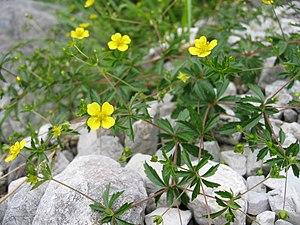
La Potentille dressée, Potentille tormentille ou Tormentille est une plante herbacée vivace de la famille des Rosacées.
Cette liste de Tracheophyta de Bosnie-Herzégovine, ainsi que d’espèces introduites est un aperçu incomplet d’espèces de mousses, de fougères, de gymnospermes et d’angiospermes citées dans la littérature disponible en langues bosniaque, croate, serbe et serbo-croate. Cet aperçu n’inclue pas des espèces cultivées ni celles occasionnellement introduites.